The Killing Jar (novel)

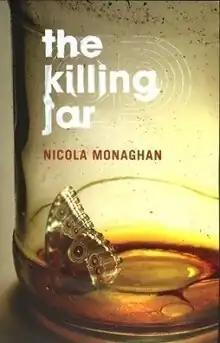
First edition cover

The Killing Jar (Chatto and Windus) is the debut novel of English writer Nicola Monaghan, published in March 2006. It tells the story of Kerrie Ann Hill, a young girl growing up on a drug-ridden housing estate in Nottingham. Kerrie Ann meets an elderly neighbour when she's young, Mrs Ivanovich, an entomologist who teaches Kerrie about life, death, the Amazon rainforest and the miniature, alien world of insects. "Kez" struggles to look after her brother Jon, and hold things together as she's brought up by her junkie mum, Sue, and later, living with her boyfriend Mark as he becomes more and more involved with heroin and crack cocaine.